Tomáš Koubek

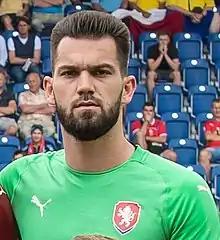
Koubek with Czech Republic in 2018

Tomáš Koubek (born 26 August 1992) is a Czech professional footballer who plays as a goalkeeper for Czech First League club Slovan Liberec and the Czech Republic national team.